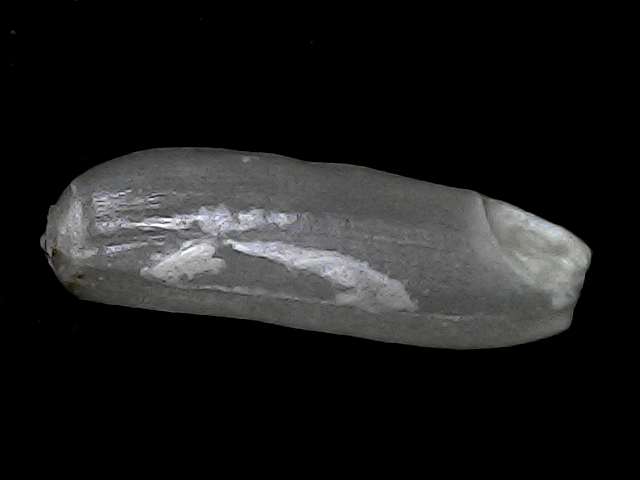
Rice variety: BD75